Cimarron Strip

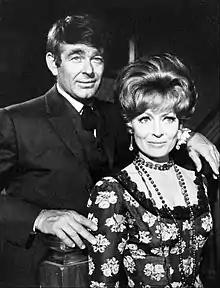
Whitman and Victoria Shaw in episode 18, "Knife in the Darkness", written by Harlan Ellison

"Cimarron Strip" was created by Christopher Knopf, who also served as supervising producer. Philip Leacock was executive producer. The series was produced in association with the Stuart Whitman Corporation (Stuart Whitman, Inc. on later episodes).